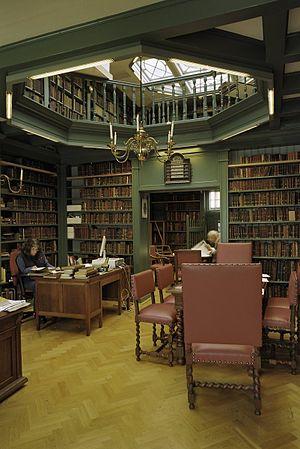
La Synagogue portugaise, également connue sous les noms d'Esnoga ou de Snoge, est une synagogue séfarade du XVIIᵉ siècle, située à Amsterdam aux Pays-Bas.